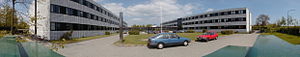
Professor Ostenfeld Kollegiet
Panoramabillede af Professor Ostenfeld Kollegiet.
Professor Ostenfeld Kollegiet er et kollegium i Hjortekær nord for København. Kollegiet ligger nær DTU på den modsatte side af Helsingørmotorvejen, og 1 km fra Dyrehaven.